Michael F. Flaherty

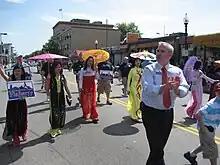
Flaherty campaigning for mayor during the 2009 Dorchester Day Parade

Flaherty announced on January 25, 2009, that he would run for mayor of Boston in that year's election. By February 2009, he had raised more than $600,000 for his campaign. According to "The Boston Globe", at that time, only 9% of Flaherty's contributions came from out-of-state, compared to fellow candidate Sam Yoon's 58%. Flaherty's campaign was also supported by a number of trade unions.